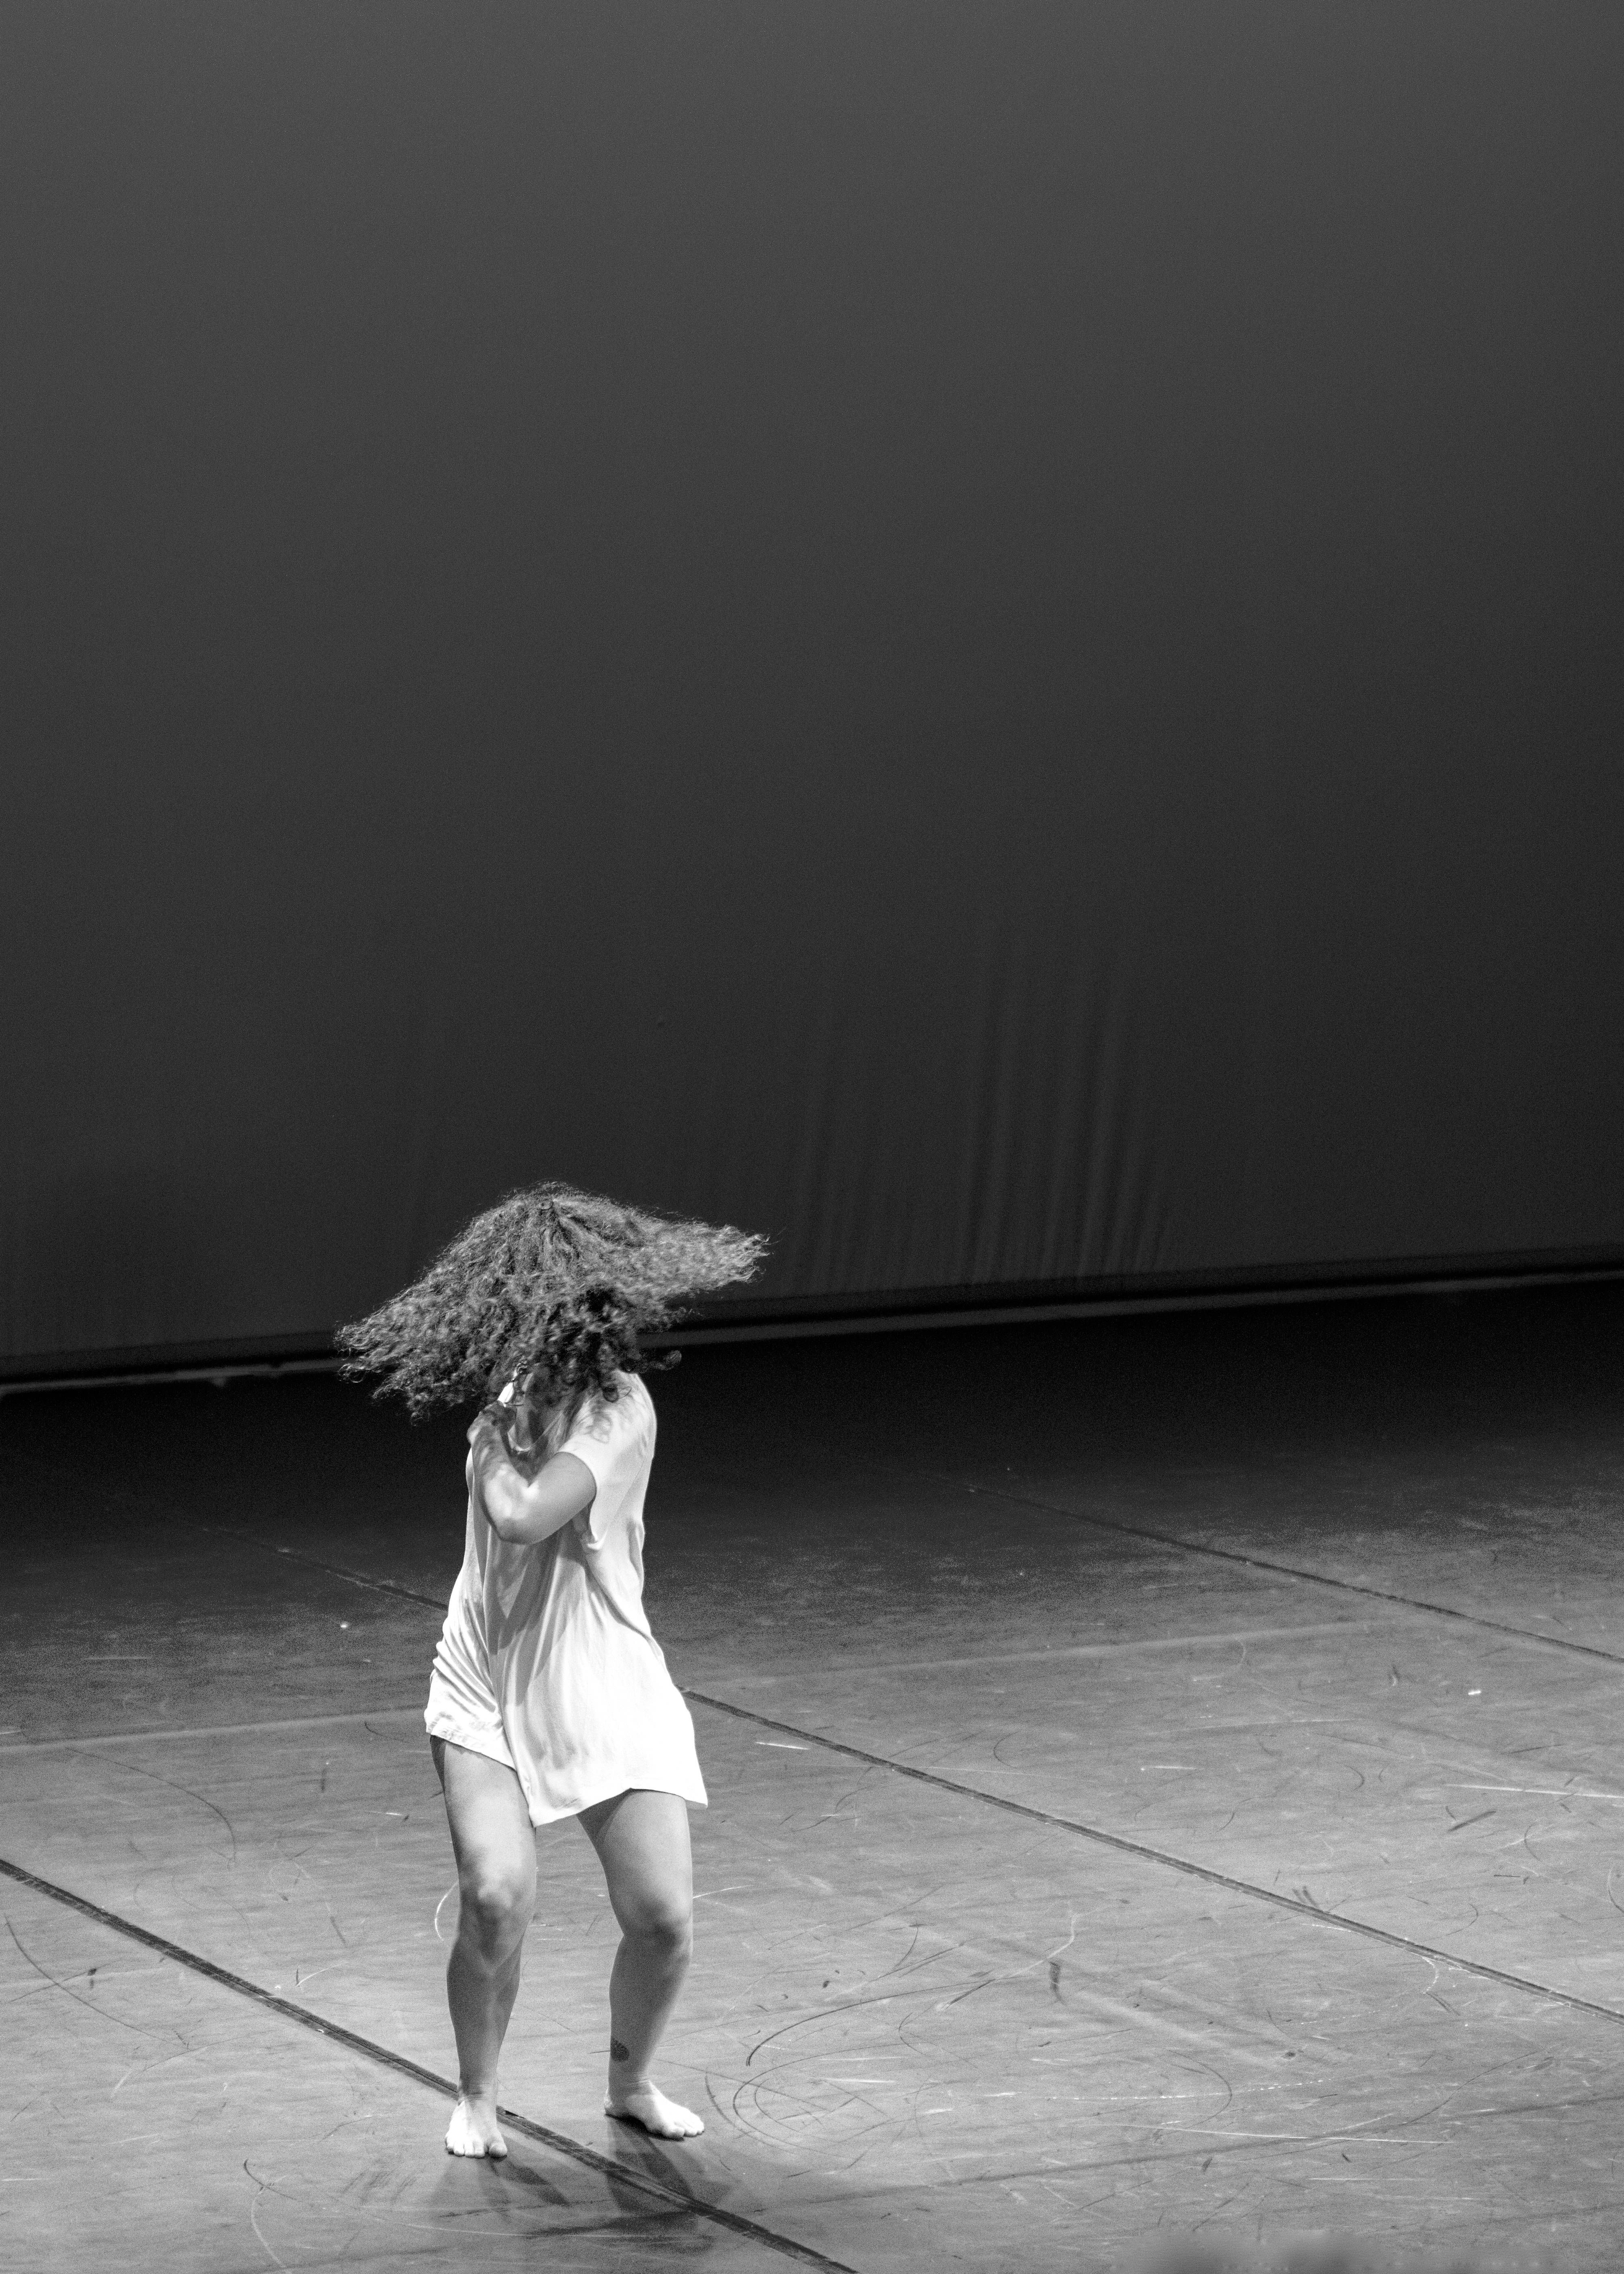
black and white, woman, white, photography, dance, darkness, black, monochrome, movement, ballet, performance art, art, sports, theater, event, entertainment, performing arts, choreography, team sport, monochrome photography, csene, human positions, modern dance, concert dance